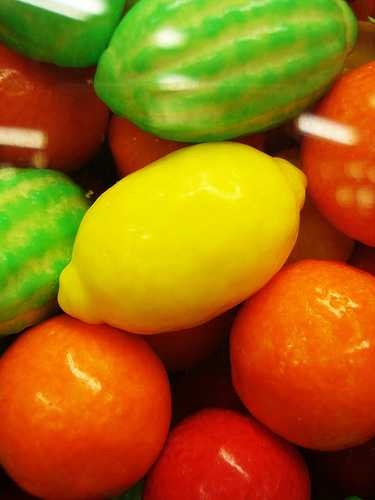
Label: Lemon